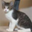
Label: cat